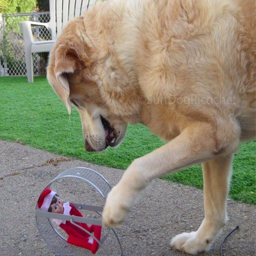
not to be outdone , person took the elf for a spin .